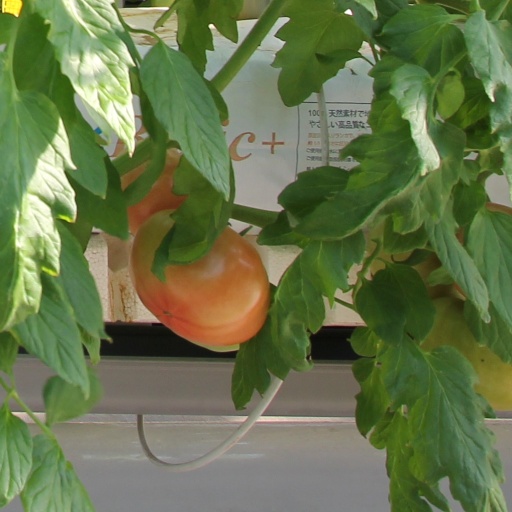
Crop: tomato